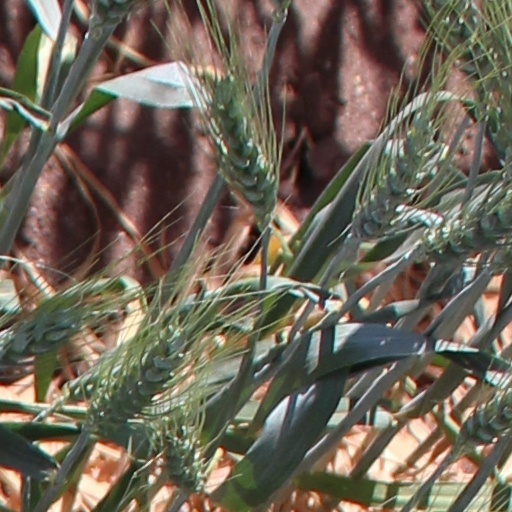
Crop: wheat